Brent Ashley

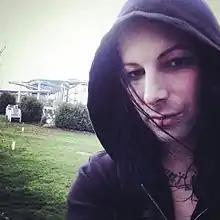
Brent Ashley

Brent Ashley is an American musician who was the former bassist for industrial metal band Combichrist and former bassist for the Natural Born Killers featuring Max Green of Escape The Fate. He is also a former member of Static-X and was also a part of Wayne Static's solo project band in support of his album "Pighammer". Other past bands include The Dreaming, Orgy, Skold, Lacey Conner, September Mourning, Leisure, Davey Suicide, Psyclon Nine and Synical. Ashley and Green started a band called Violent New Breed. Their first album was out in 2016.